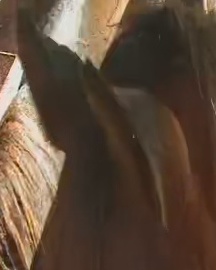
Face region: ears (position_of_ears)
Pain indicator: not_present